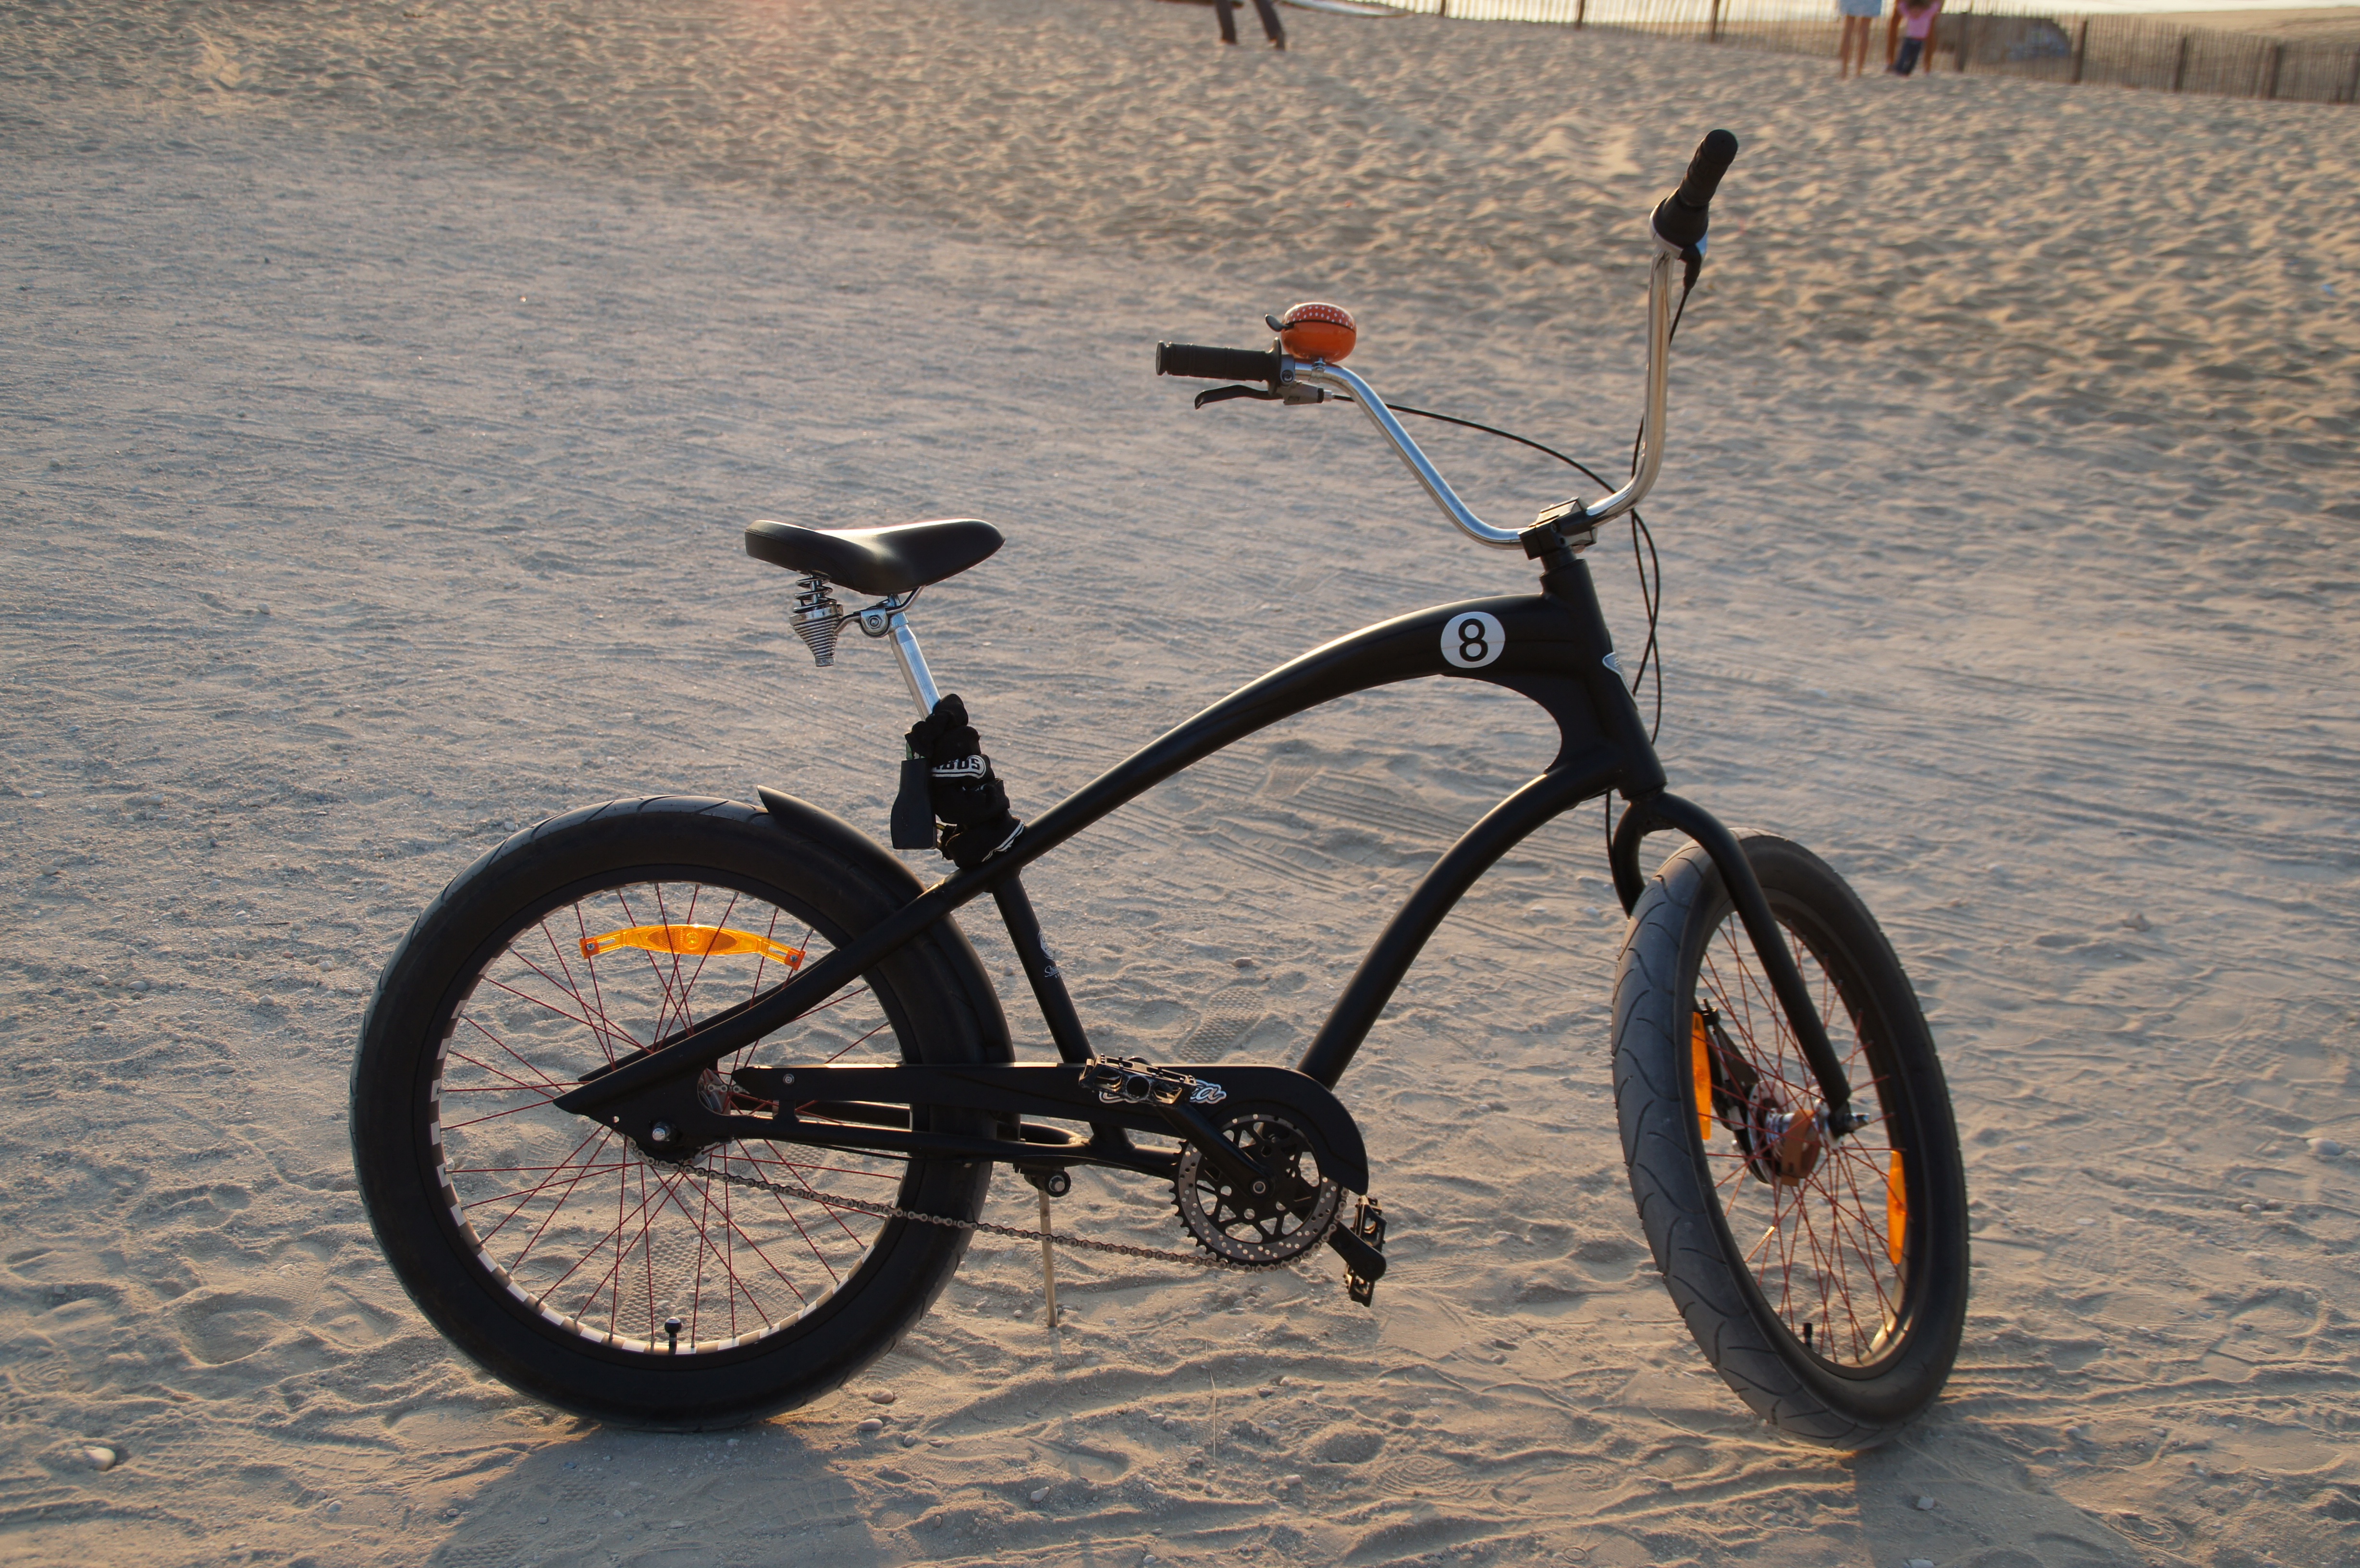
beach, landscape, sea, coast, rock, ocean, sky, sunset, wheel, dune, wave, bicycle, bike, seagull, travel, france, web, surf, vehicle, relax, holiday, blue, extreme sport, sports equipment, mountain bike, footprints, stones, turquoise, sports, hotel, atlantic, rocky coast, freeride, gradually, sand beach, cycle sport, bicycle motocross, bmx bike, freestyle bmx, bmx racing, biscarrosse, beach cruiser